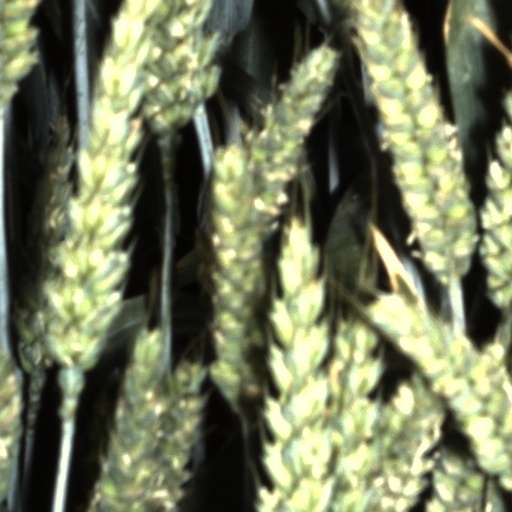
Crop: wheat